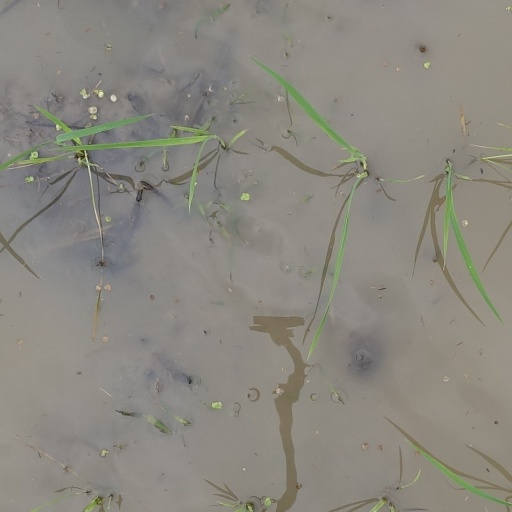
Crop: rice